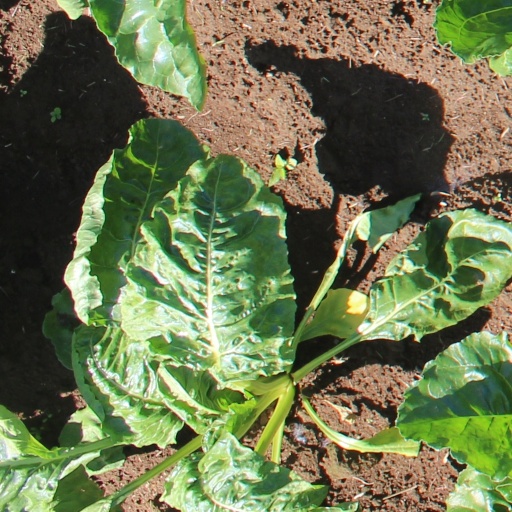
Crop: sugar beet